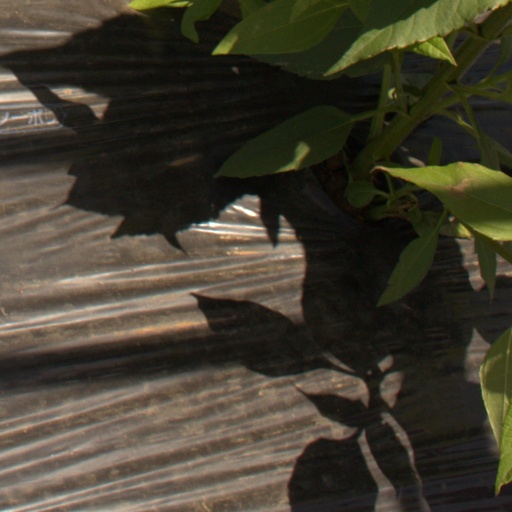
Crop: Jerusalem artichoke